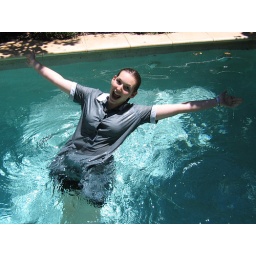
Yes, this is me swimming in my school dress at Charli's house. It was a hot day, ok.